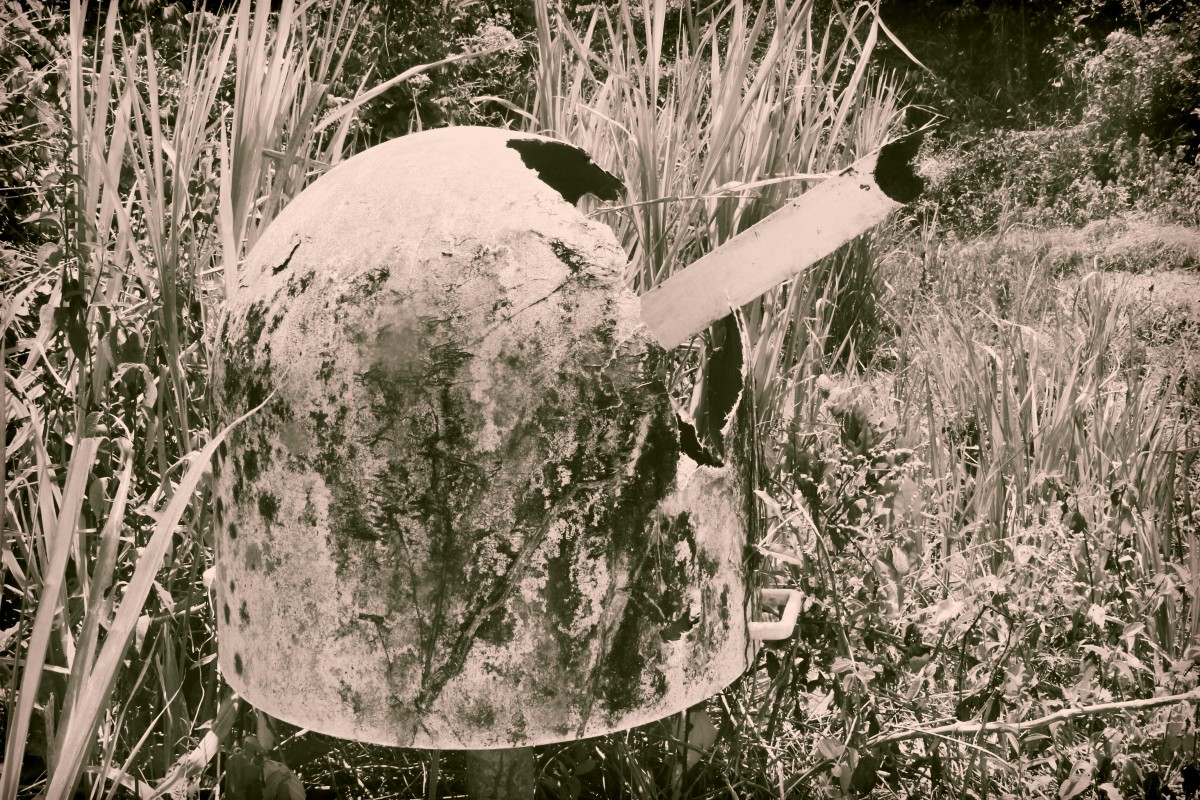
Tags: nature, forest, grass, black and white, leaf, flower, botany, flora, monochrome photography